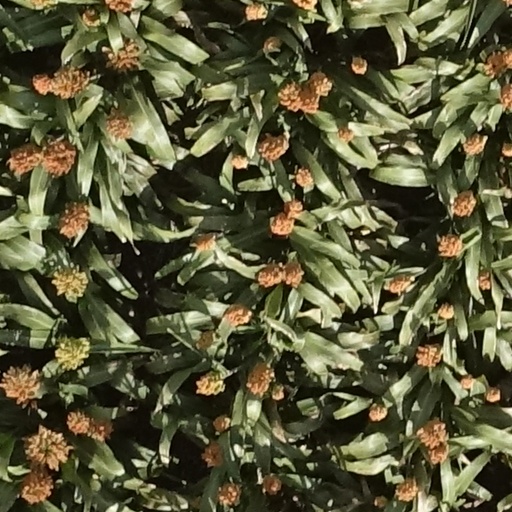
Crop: sorghum